Amy Spain

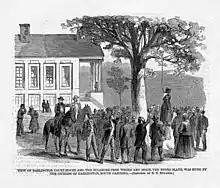
The Hanging of Amy Spain – contemporary engraving from Harper's Bazaar

Amy Spain ( – March 10, 1865) was a teenage American slave who was executed by a Confederate military court in the final days of the American Civil War. She was convicted of treason for stealing from her owner, and hanged from a sycamore tree in Darlington, South Carolina. She is believed to have been the last female slave to be executed.